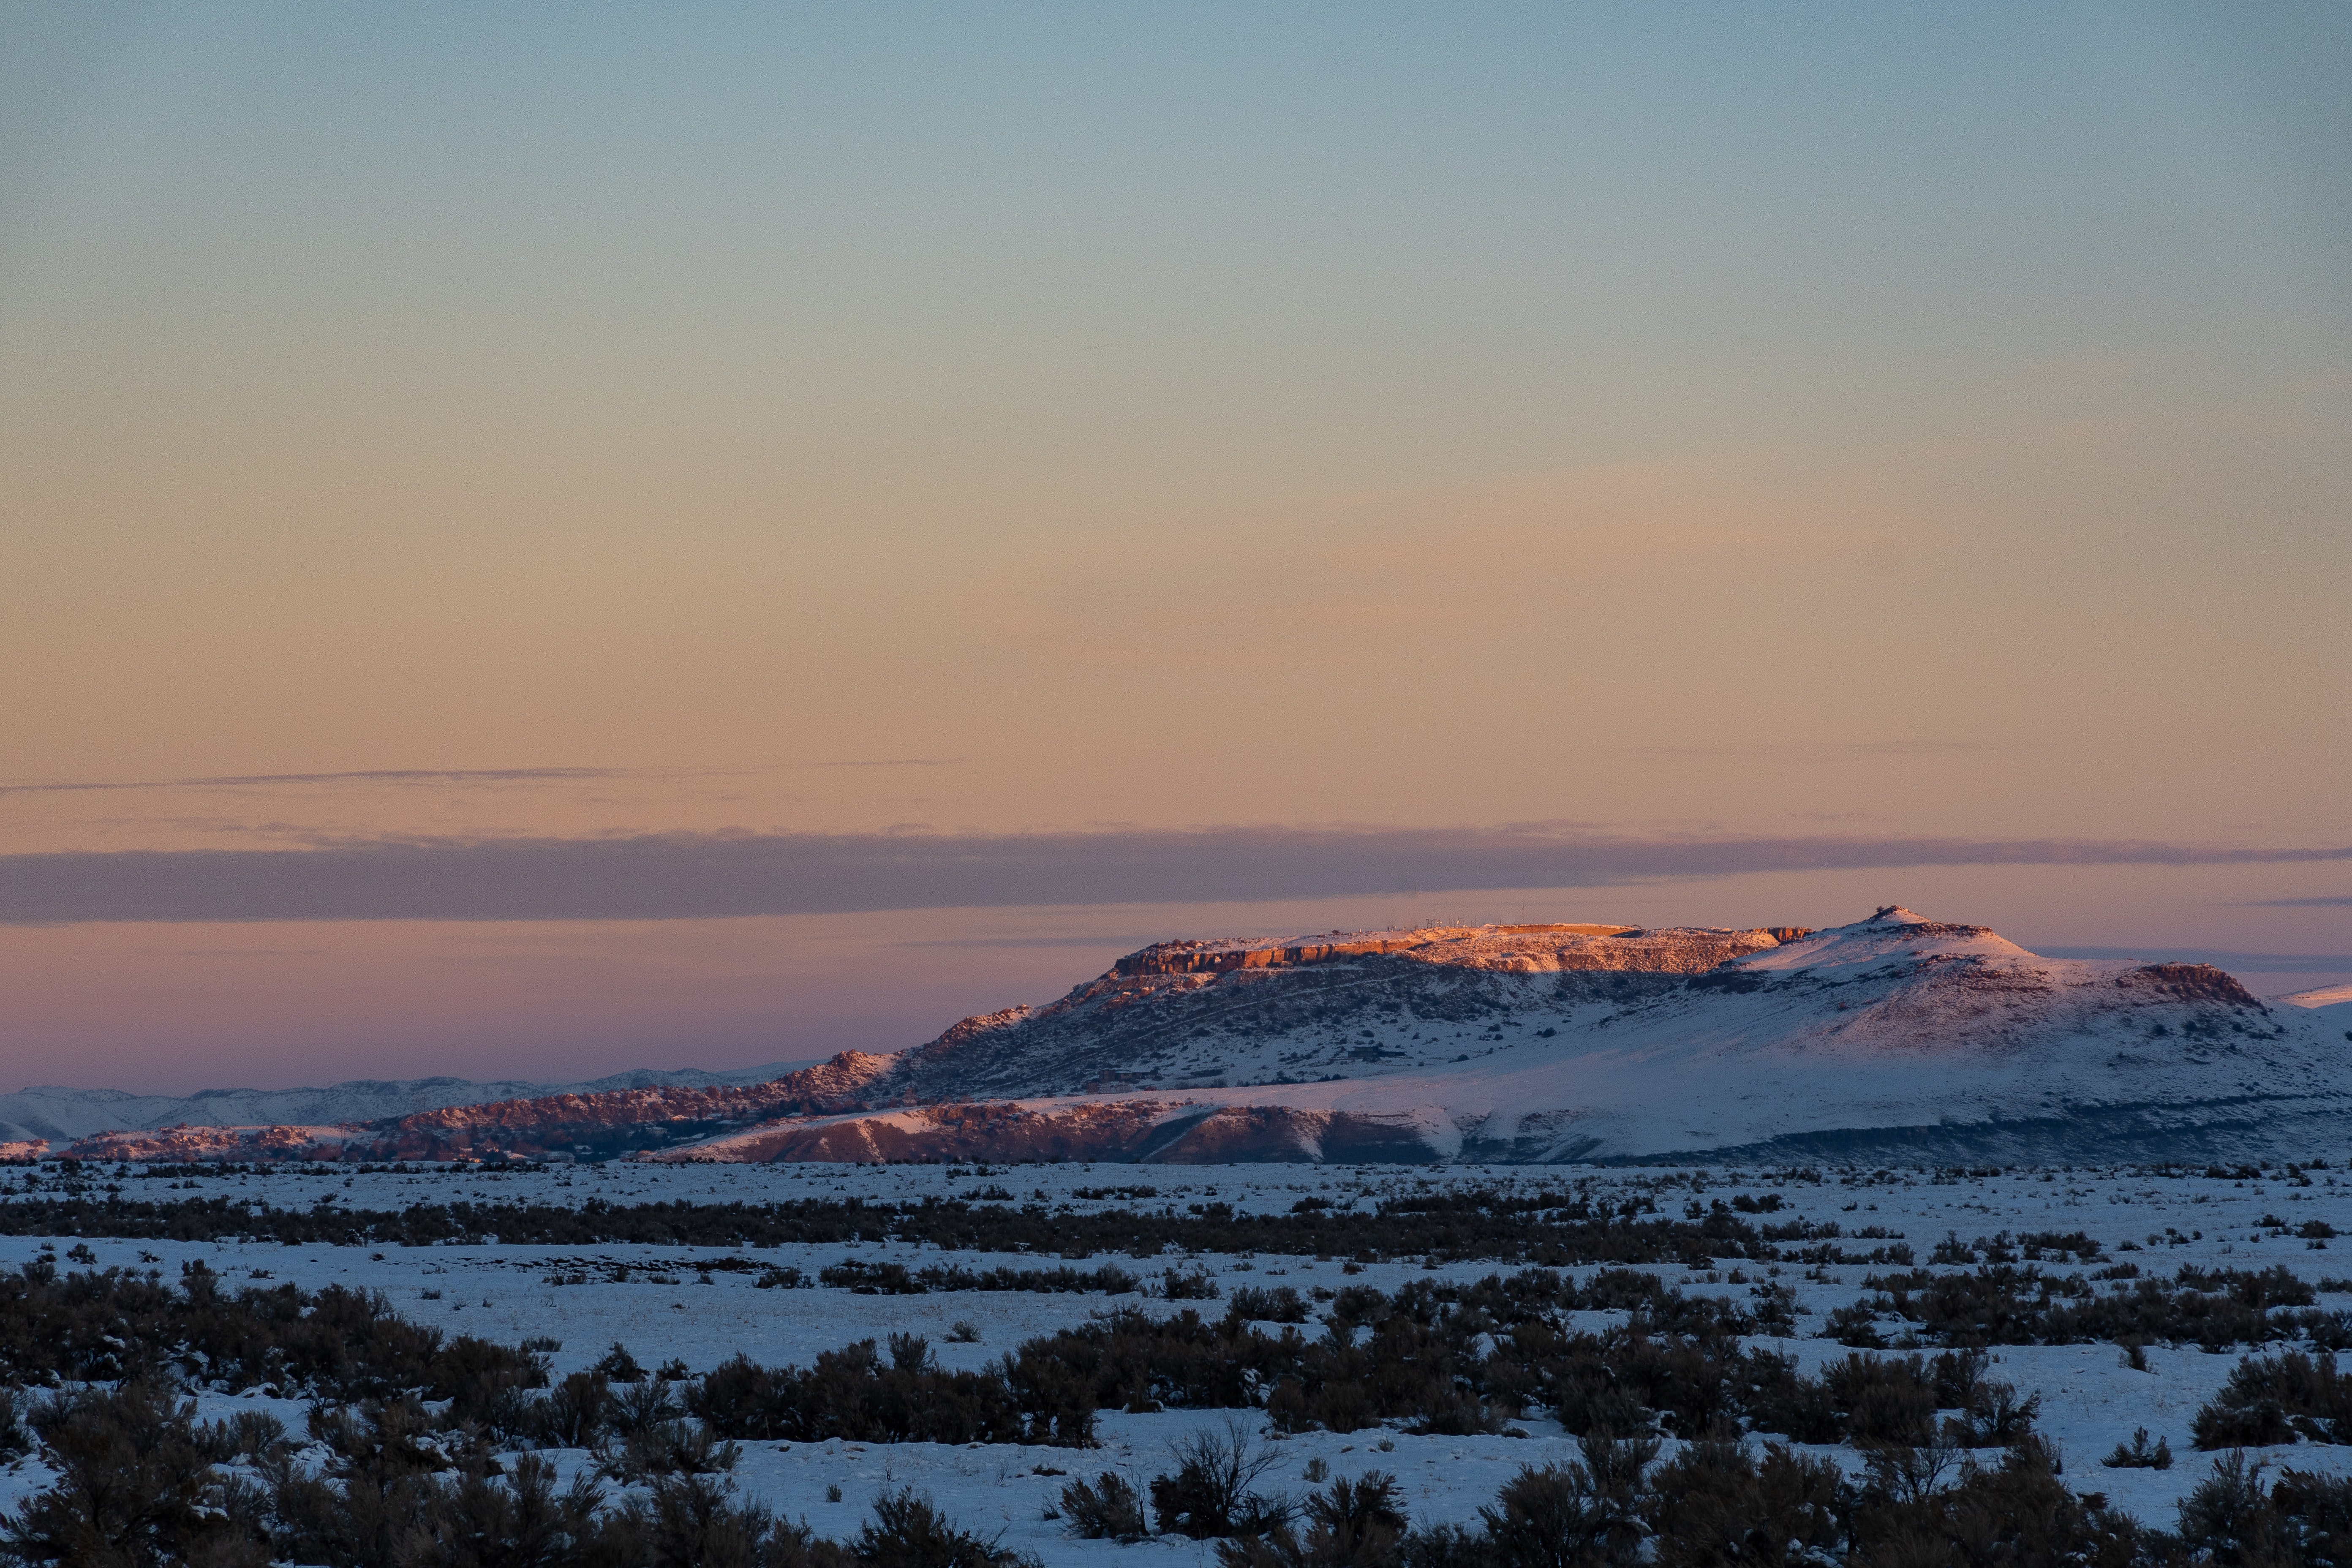
sky, winter, snow, atmospheric phenomenon, cloud, horizon, evening, morning, mountain, sunset, hill, fell, highland, mountain range, dusk, freezing, tree, atmosphere, landscape, ice, dawn, rural area, sunrise, sunlight, tundra, arctic, plain, ocean, city, sea, meteorological phenomenon, road, massif, afterglow